Betty Radice

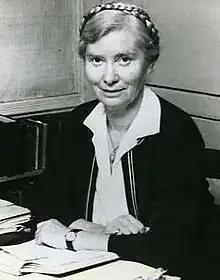

Betty Radice (3 January 1912 – 19 February 1985) was a literary editor and translator. She became joint editor of Penguin Classics, and vice-president of the Classical Association. She produced numerous English translations of classical and medieval Latin texts which were published in the mid-twentieth century.